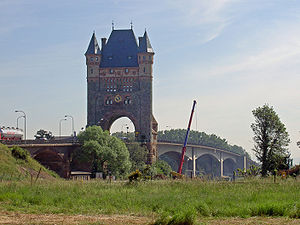
Rhinen / Transport / Krydsninger af Rhinen / Broer
Nibelungenbrücke Worms, vejbro af spændbeton fra 1950'erne, brotårnet er dog fra 1900
Rhinen er en europæisk flod, der udspringer ved Tomasee ved Oberalppasset i den schweiziske kanton Graubünden i den sydøstlige del af de Schweiziske Alper. Floden danner grænse mellem Schweiz og Østrig, mellem Schweiz og Liechtenstein og mellem Schweiz og Østrig, inden den løber ud i Bodensee, hvor den danner grænsen mellem Schweiz og Tyskland. Nord for Basel danner Rhinen grænsen mellem Frankrig og Tyskland indtil et punkt sydvest for Karlsruhe, hvorfra Rhinen løber gennem det tyske Ruhr-distrikt. Øst for Nijmegen løber Rhinen videre ind i Holland for til sidst at løbe ud ved Nordsøkysten. Den største by ved Rhinen er Köln med et indbyggertal på 1.024.373. Rhinen er med sine 1.232 km den tredjelængste flod i Europa, kun overgået af Donau og Volga.